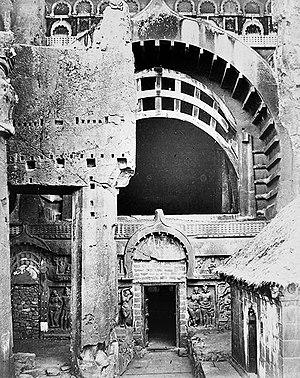
Les grottes de Karli, les grottes de Karla, les grottes de Karle ou les cellules de Karla, sont un complexe d'anciennes grottes bouddhistes indiennes excavées à Karli près de Lonavla, dans le Maharashtra. Il est à seulement 10,9 kilomètres de Lonavla. Les autres grottes de la région sont les grottes de Bhaja, la grotte bouddhiste de Patan, les grottes de Bedse et les grottes de Nasik. Les sanctuaires ont été développés du IIe siècle avant notre ère au Ve siècle de notre ère. On pense que le plus ancien des sanctuaires des grottes remonte à 160 avant notre ère, ayant surgi près d'une ancienne route commerciale majeure, s'étendant vers l'est de la mer d'Arabie au Deccan.